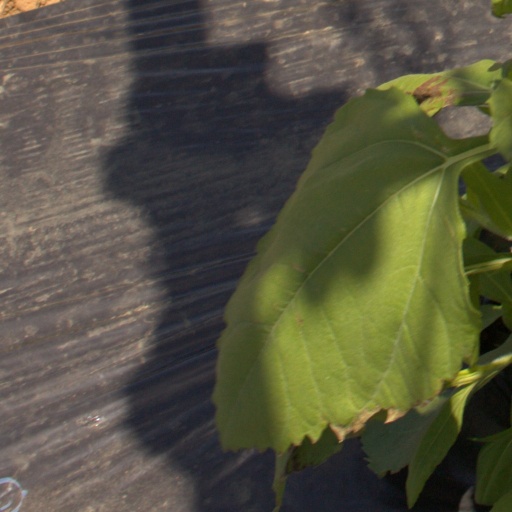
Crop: Jerusalem artichoke